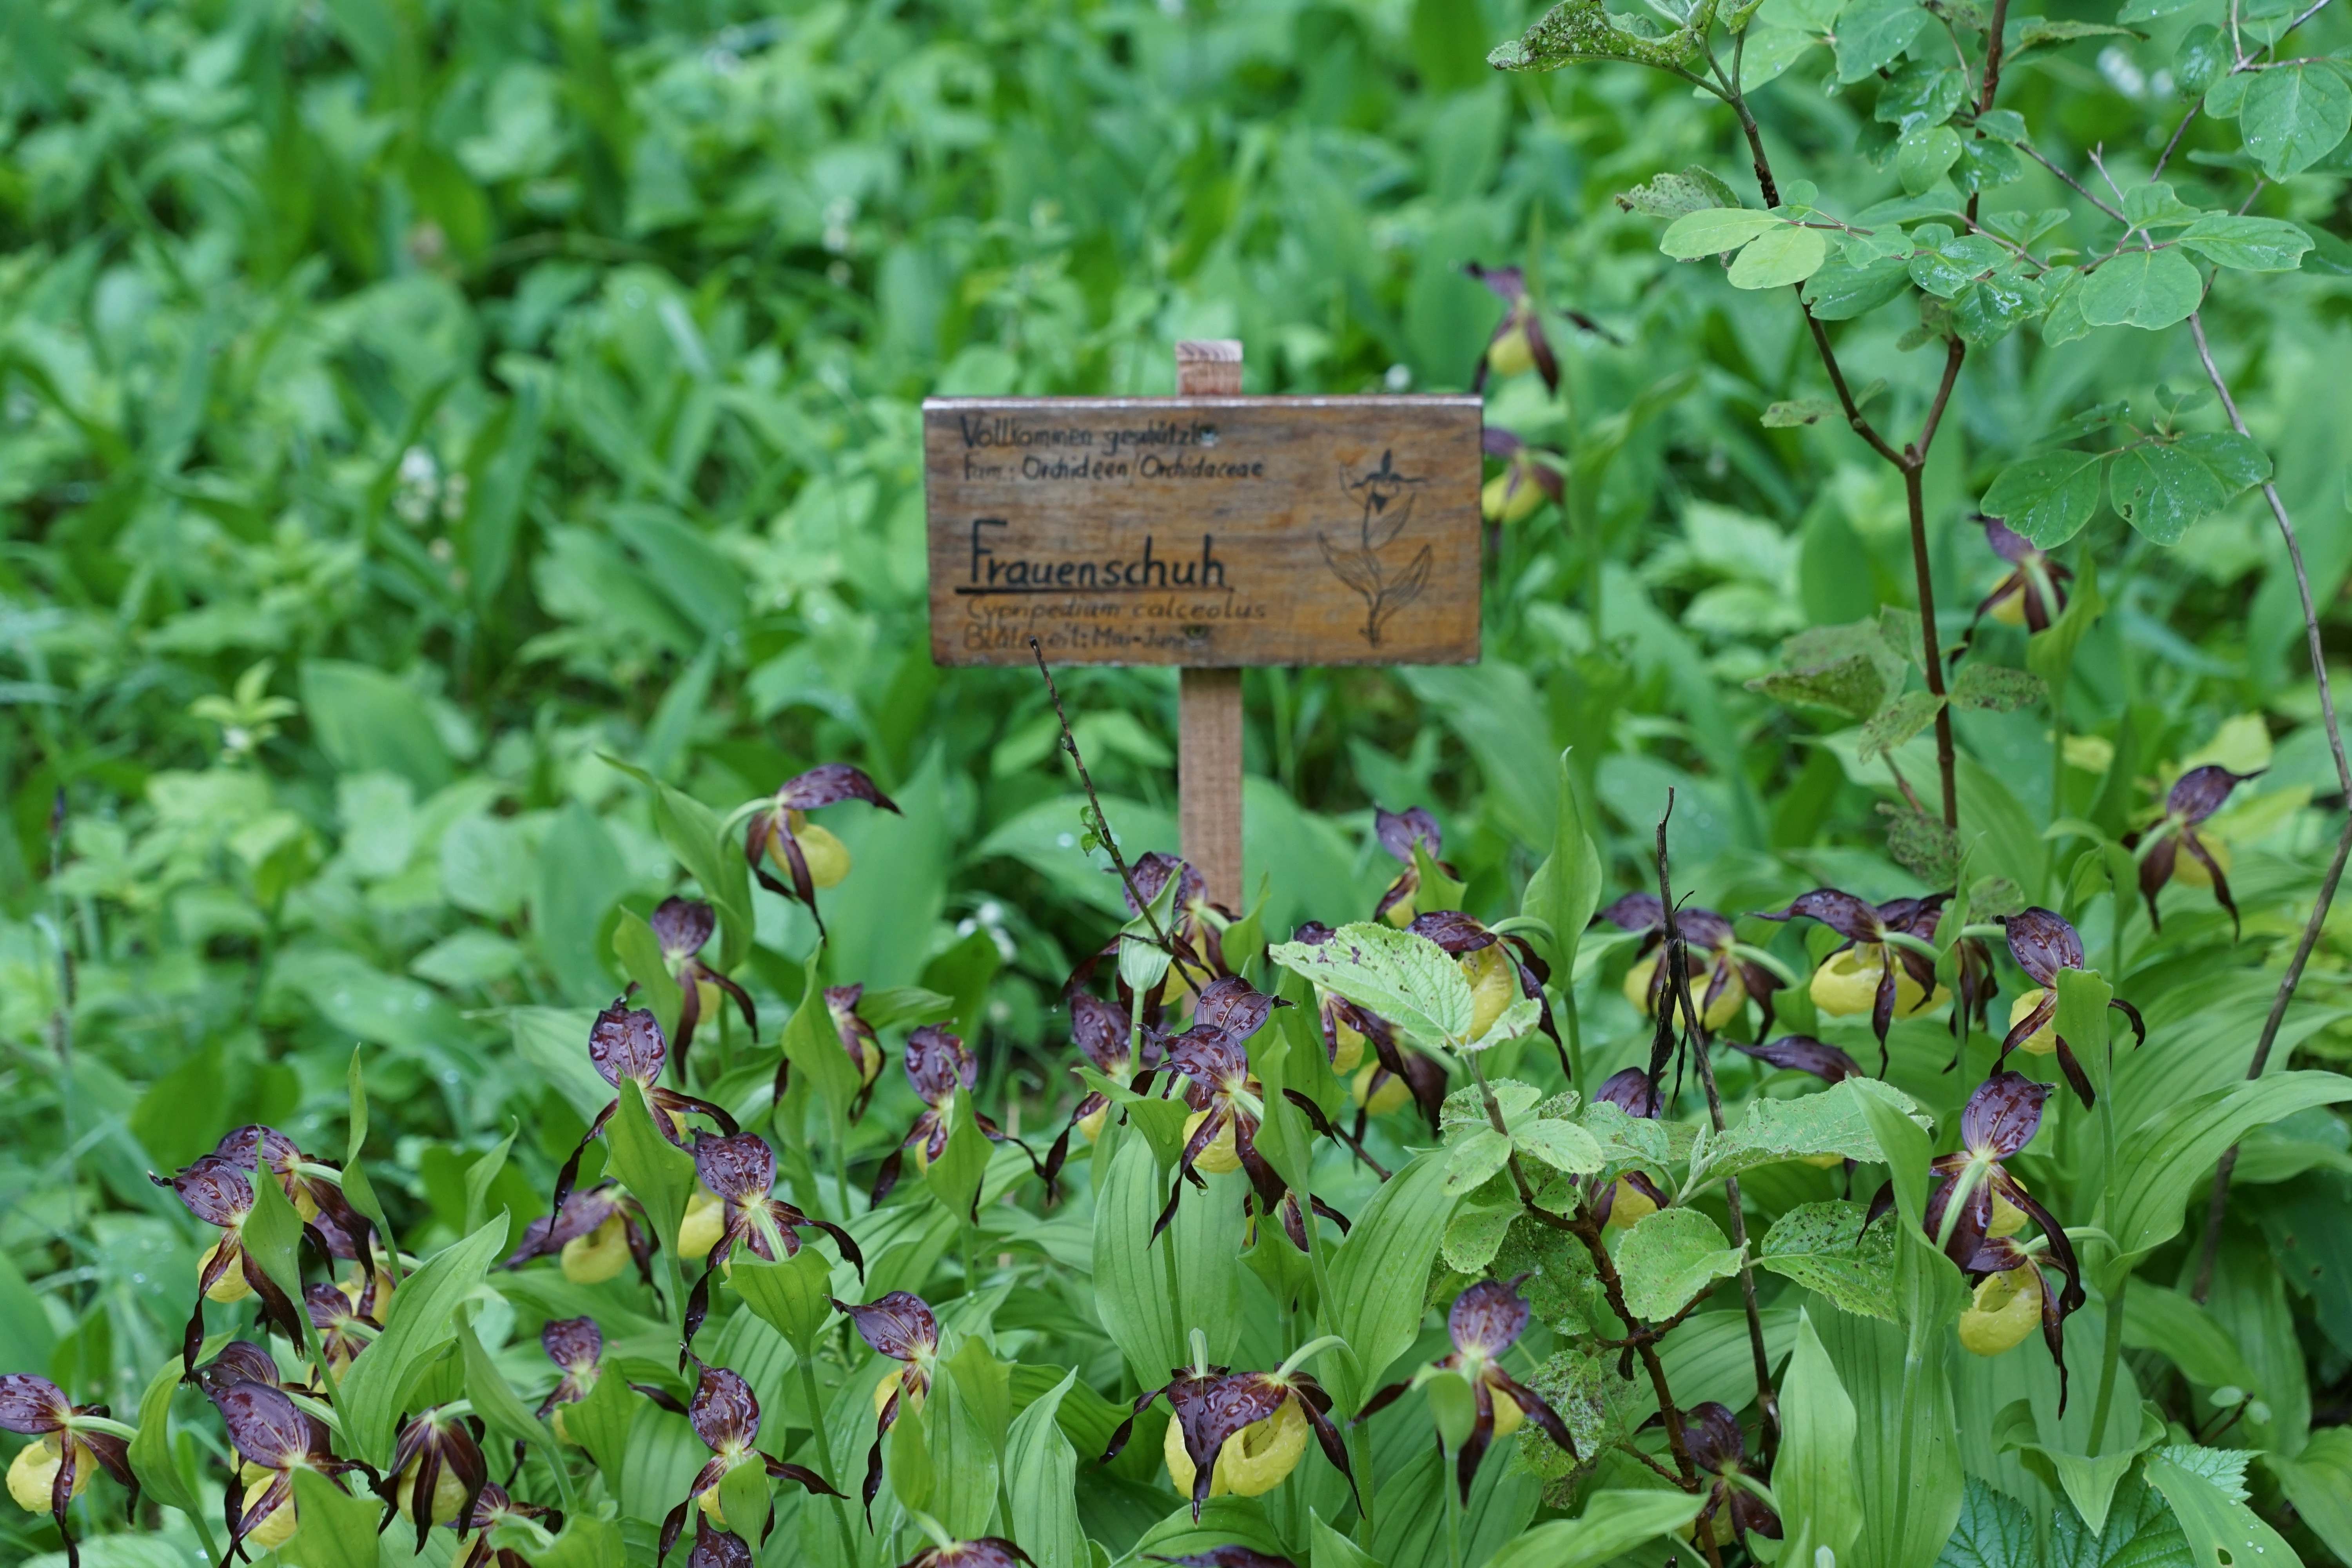
nature, forest, plant, lawn, leaf, flower, wild, green, jungle, herb, produce, crop, botany, agriculture, garden, flora, orchid, wildflower, leaves, shield, green leaf, flowering plant, frauenschuh, hattingen, orchid forest, land plant